Riverfront Park (Spokane, Washington)

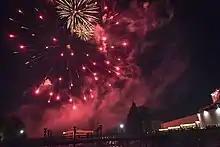
Fourth of July at Riverfront Park

The Red Wagon, officially named "The Childhood Express", is a play sculpture that is modeled after a Radio Flyer wagon. The Red Wagon is located along Spokane Falls Boulevard on Riverfront Park's southern boundary, between the First Interstate Center for the Arts and the Looff Carousel, and diagonally across from the Davenport Grand Hotel. Created by local sculptor, Ken Spiering, the feature stands high, spans long, and weighs 26 tons from its steel and concrete structure. The sculpture was commissioned by the Junior League with donations from its Spokane chapter and other local business for Washington State's Centennial celebration (the state achieved statehood in 1889) and was dedicated to Spokane's children on August 18, 1990.